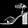
Label: Sandal